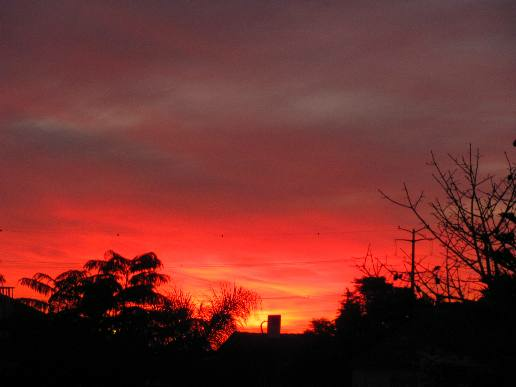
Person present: No